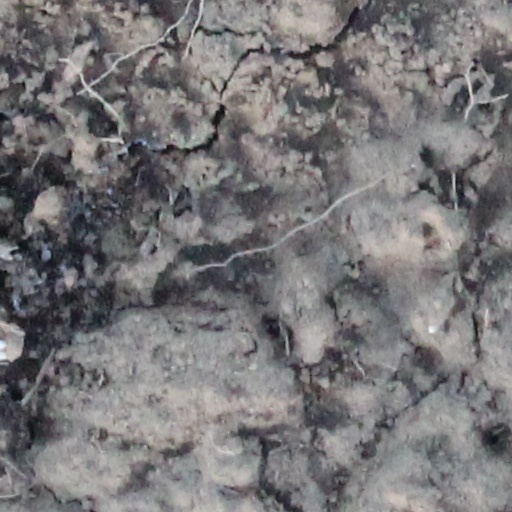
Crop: wheat